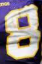
Number: 8